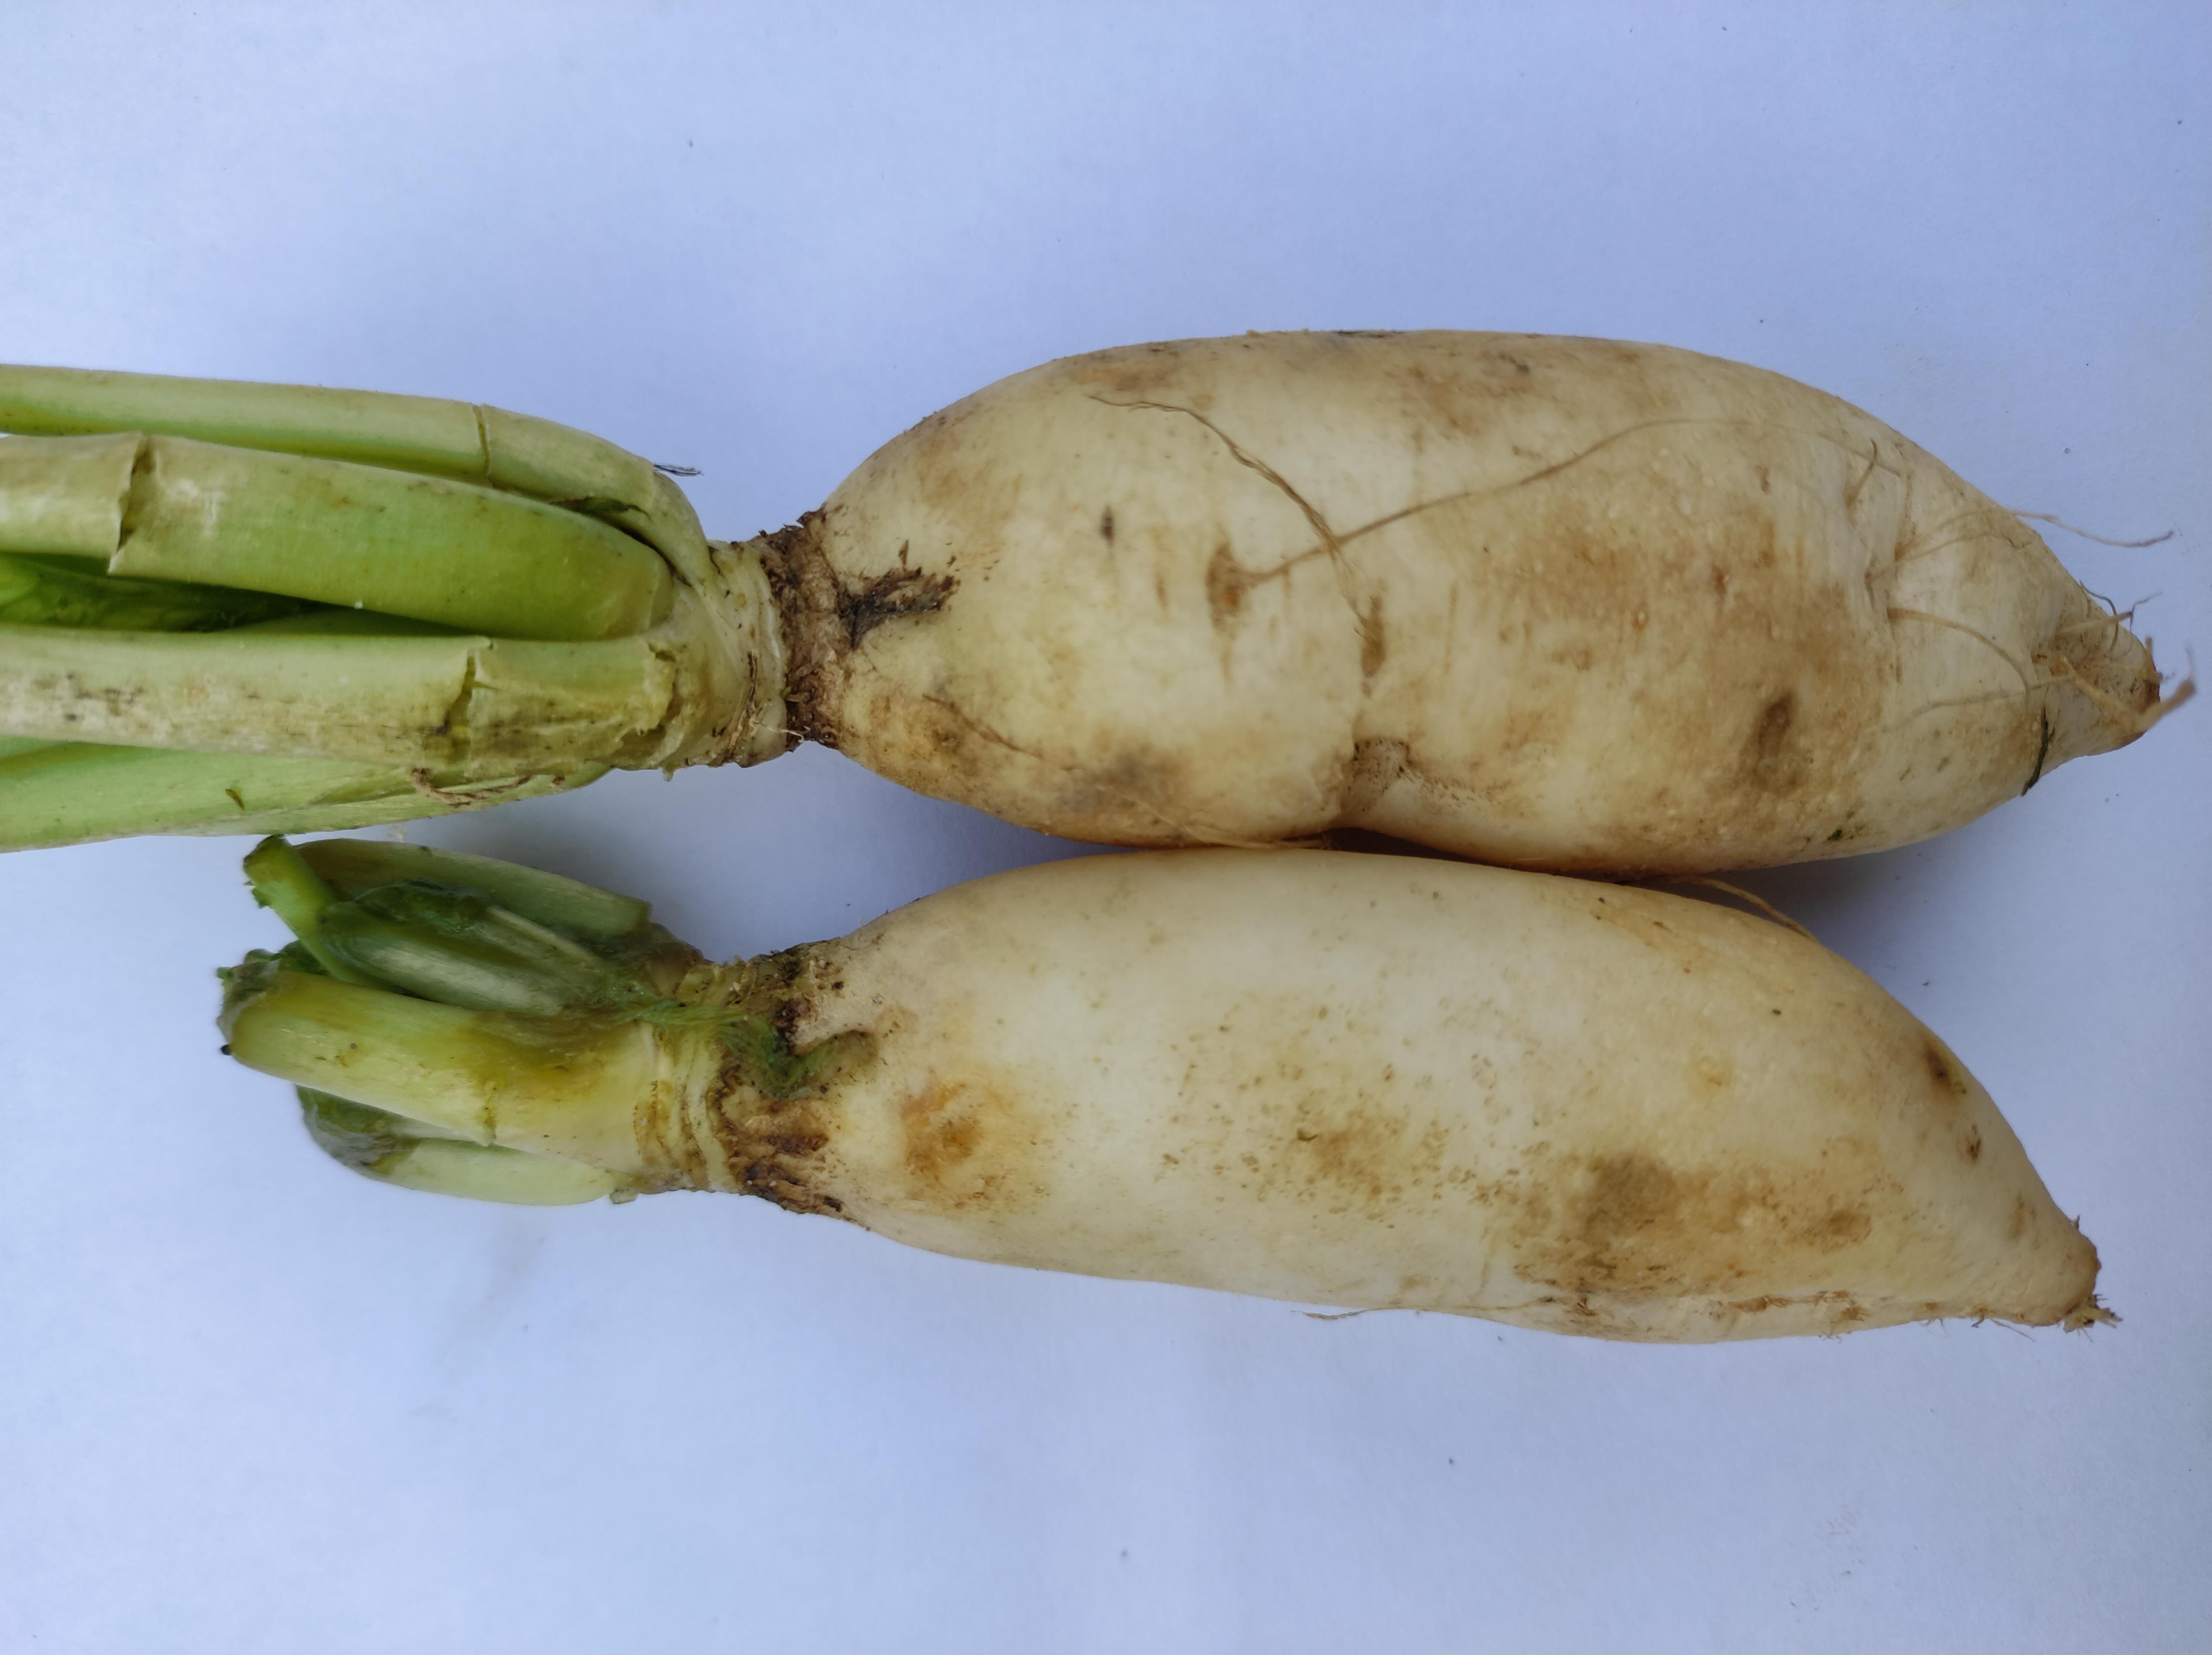
Label: Radish